Père Goriot

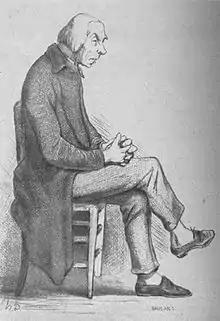
Father Goriot by Daumier (1842).

The novel opens with an extended description of the Maison Vauquer, a boarding house in Paris' "rue Neuve-Sainte-Geneviève" covered with vines, owned by the widow Madame Vauquer. The residents include the law student Eugène de Rastignac, a mysterious agitator named Vautrin, and an elderly retired vermicelli-maker named Jean-Joachim Goriot. The old man is ridiculed frequently by the other boarders, who soon learn that he has bankrupted himself to support his two well-married daughters.